Lodi Cathedral

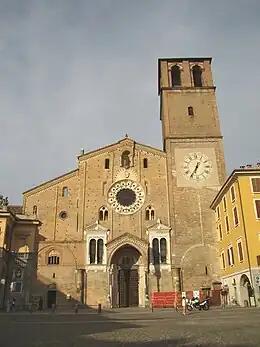
The west front facing onto "Piazza della Vittoria" ("Victory Square")

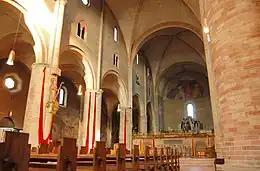
The nave

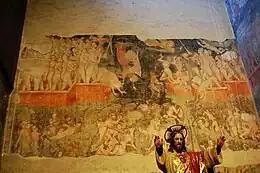
15th-century fresco of the "Universal Judgement"

Lodi Cathedral ("Basilica Cattedrale della Vergine Assunta") is a Roman Catholic cathedral in Lodi, Lombardy, Italy. It is also a basilica minor. Dedicated to the Assumption of the Blessed Virgin Mary, it is the seat of the Bishop of Lodi. It is one of the largest churches in northern Italy.